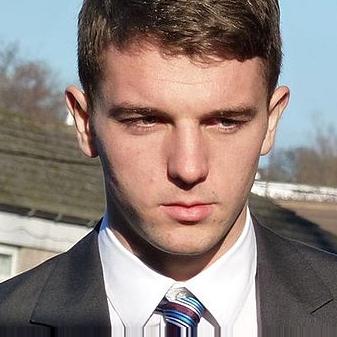
Age: 21